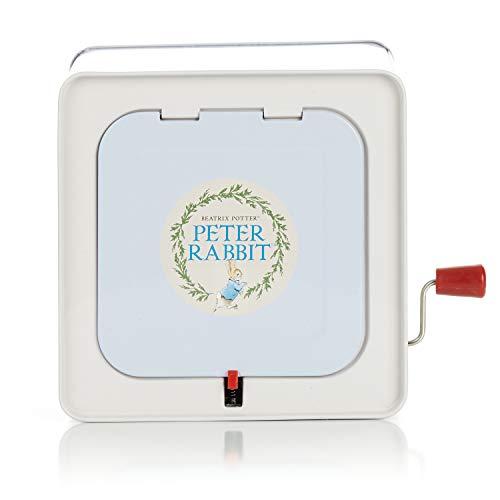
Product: KIDS PREFERRED Beatrix Potter Peter Rabbit Jack-in-The-Box
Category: Toys & Games | Stuffed Animals & Plush Toys | Stuffed Animals & Teddy Bears
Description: Adorned with storybook artwork of Peter Rabbit, the Good Little Bunny.
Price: $19.59
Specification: ProductDimensions:6.5x5.1x5.6inches|ItemWeight:14.7ounces|ShippingWeight:1.1pounds(Viewshippingratesandpolicies)|DomesticShipping:ItemcanbeshippedwithinU.S.|InternationalShipping:ThisitemcanbeshippedtoselectcountriesoutsideoftheU.S.LearnMore|ASIN:B01AD1UFHS|Itemmodelnumber:24106|Manufacturerrecommendedage:6months-15years